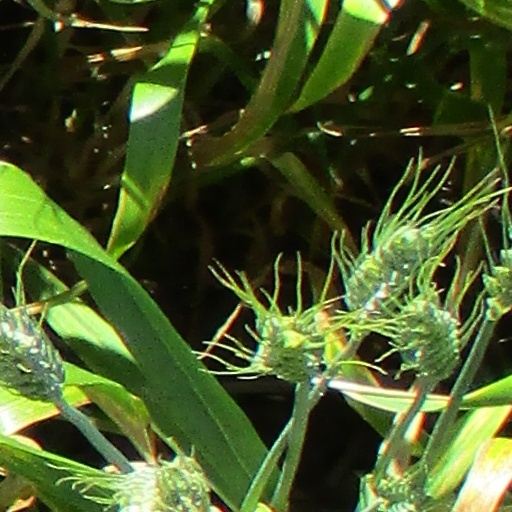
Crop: wheat